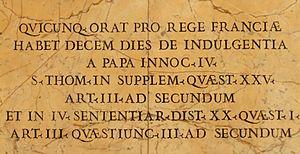
Indulgence dans l'église Saint-Louis-des-Français à Rome